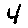
Label: 4